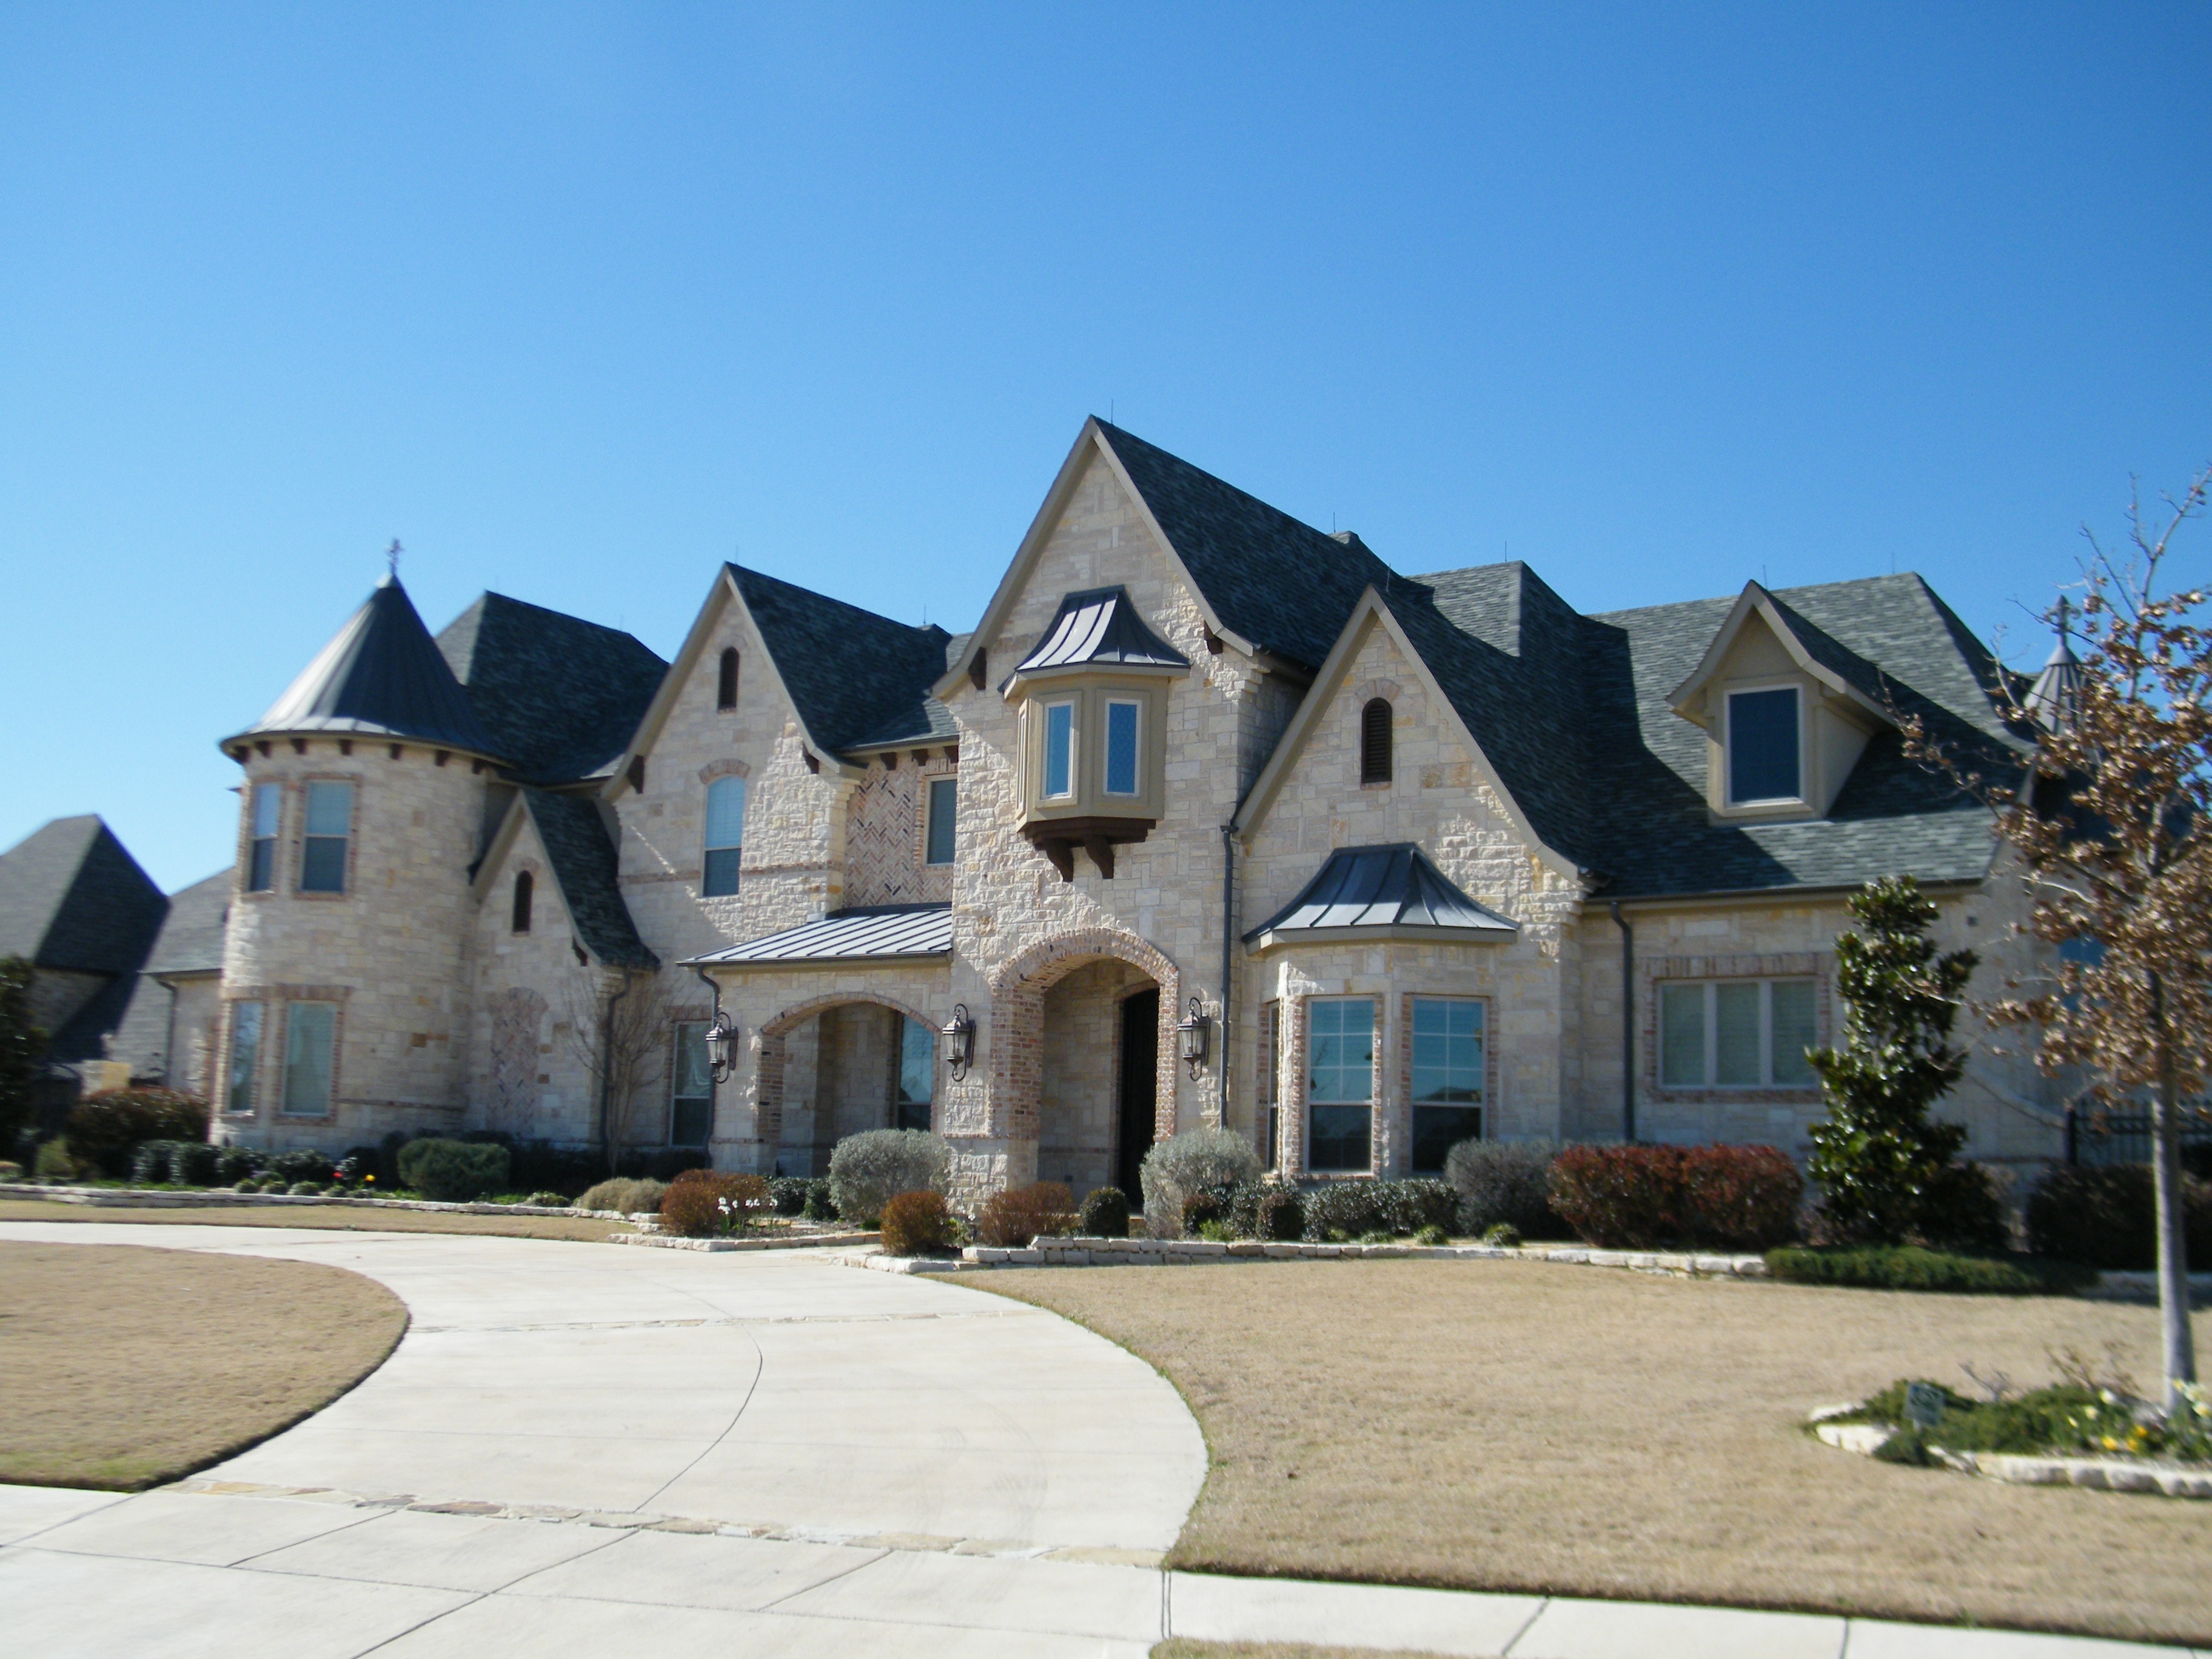
villa, mansion, house, town, roof, building, home, village, suburb, cottage, facade, residence, property, blue sky, estate, real estate, residential area, custom home